Extinction risk from climate change

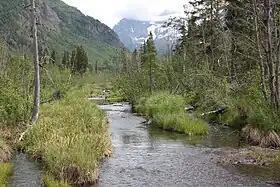
Eagle River in central Alaska, home to various indigenous freshwater species

Species of fish living in cold or cool water can see a reduction in population of up to 50% in the majority of U.S. freshwater streams, according to most climate change models. The increase in metabolic demands due to higher water temperatures, in combination with decreasing amounts of food will be the main contributors to their decline. Additionally, many fish species (such as salmon) use seasonal water levels of streams as a means of reproducing, typically breeding when water flow is high and migrating to the ocean after spawning. Because snowfall is expected to be reduced due to climate change, water runoff is expected to decrease which leads to lower flowing streams, affecting the spawning of millions of salmon. To add to this, rising seas will begin to flood coastal river systems, converting them from fresh water habitats to saline environments where indigenous species will likely perish. In southeast Alaska, the sea rises by 3.96 cm/year, redepositing sediment in various river channels and bringing salt water inland. This rise in sea level not only contaminates streams and rivers with saline water, but also the reservoirs they are connected to, where species such as sockeye salmon live. Although this species of Salmon can survive in both salt and fresh water, the loss of a body of fresh water stops them from reproducing in the spring, as the spawning process requires fresh water.